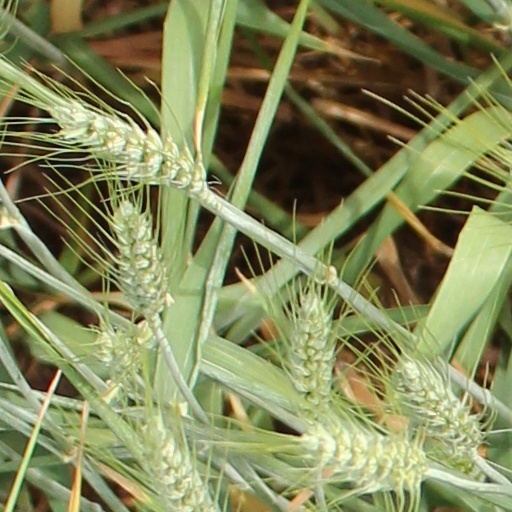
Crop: wheat